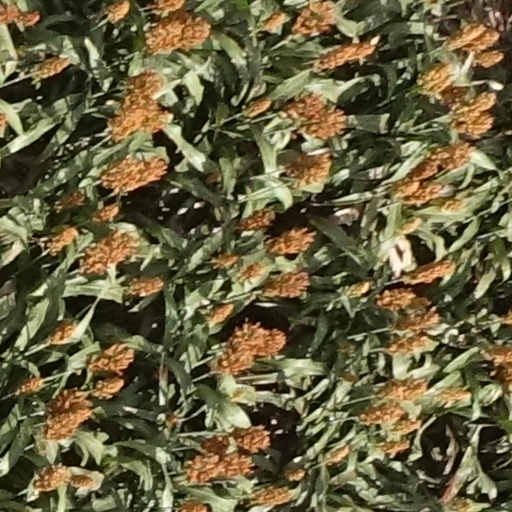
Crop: sorghum